FSO Syrena

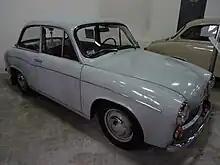
FSM Syrena 105

The 105 was the last Syrena design. It was produced from 1972 to 1983 by the FSM factory and was badged accordingly. Unlike its predecessors it had regular front doors instead of "suicide" ones. The "Lux" version, produced from 1974, had the gear lever and handbrake between the front seats. The 105 served as a basis for two other models – Syrena R-20, which was a pick-up and a van – Bosto.